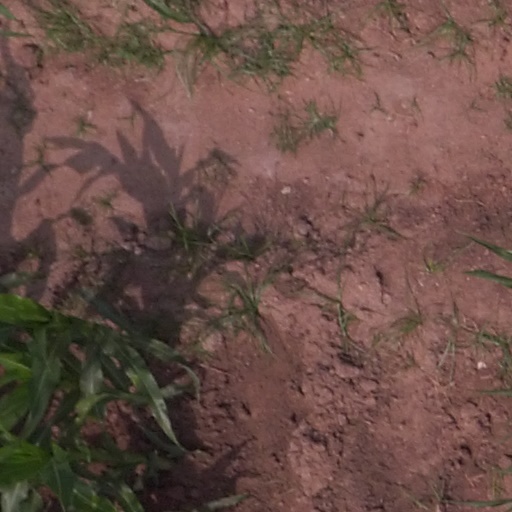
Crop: maize; corn